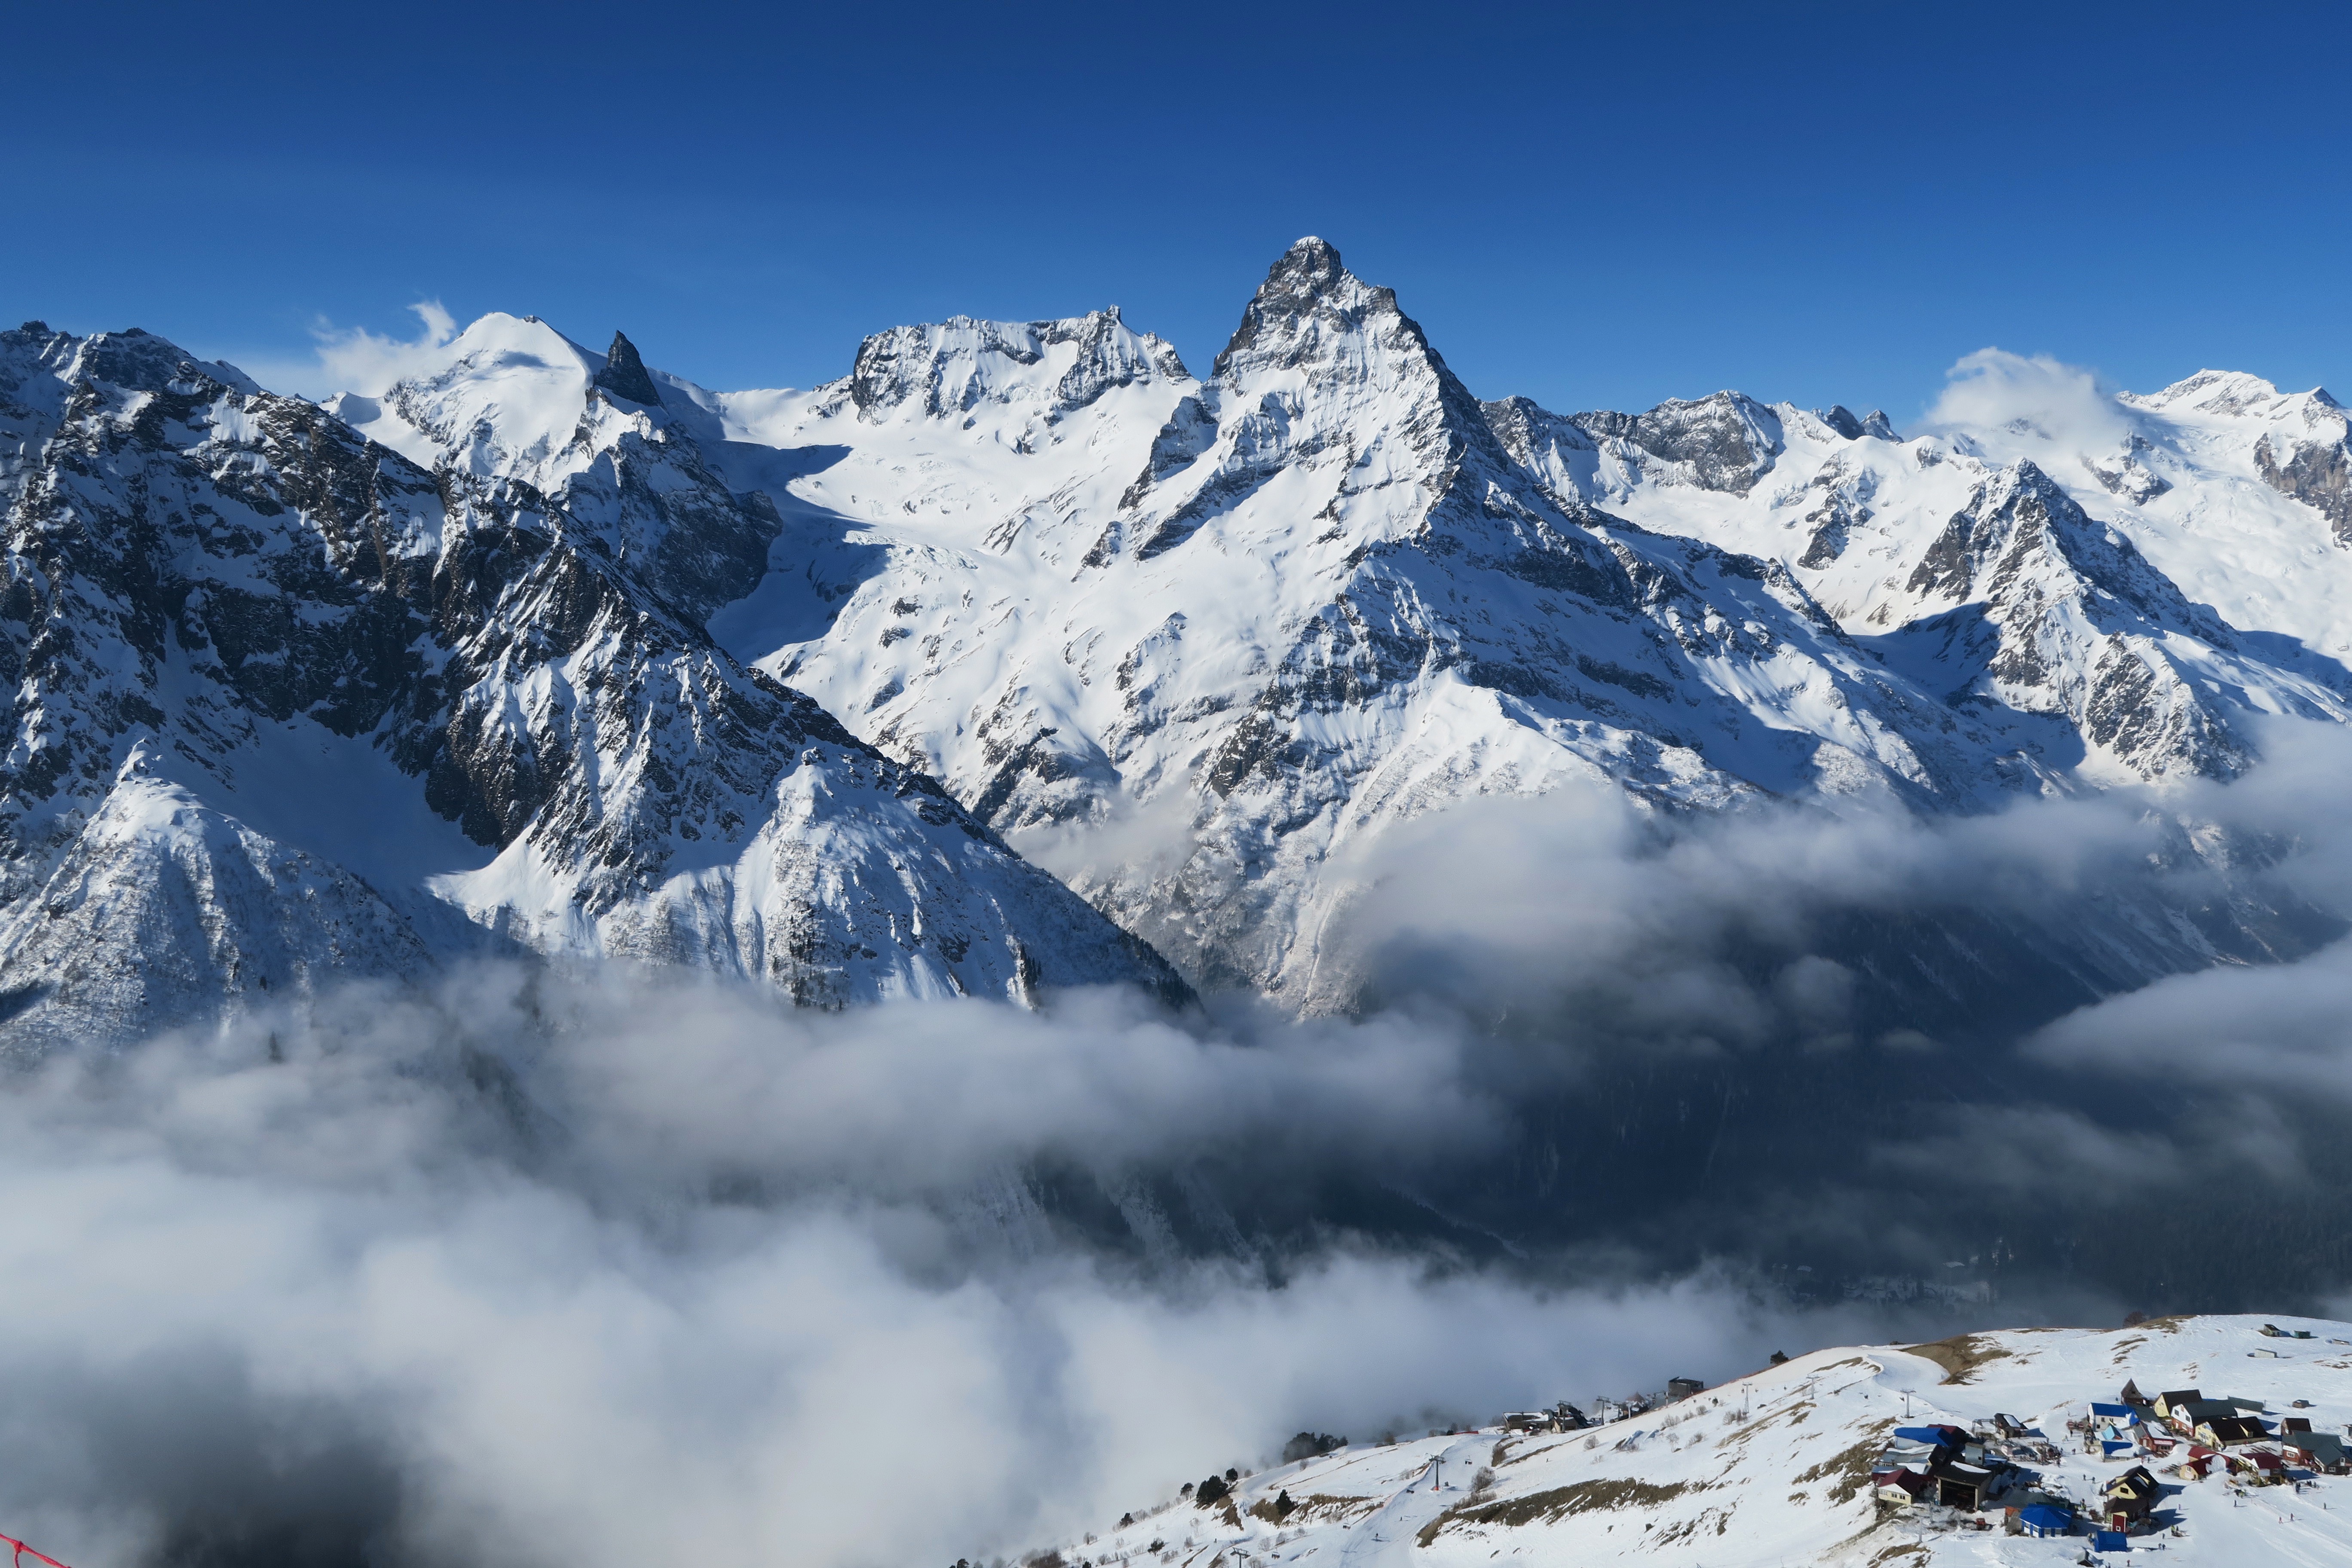
mountain, snow, winter, cloud, peak, mountain range, weather, season, ridge, summit, mountaineering, massif, alps, plateau, cirque, piste, landform, ski touring, ski mountaineering, geographical feature, mountainous landforms, geological phenomenon